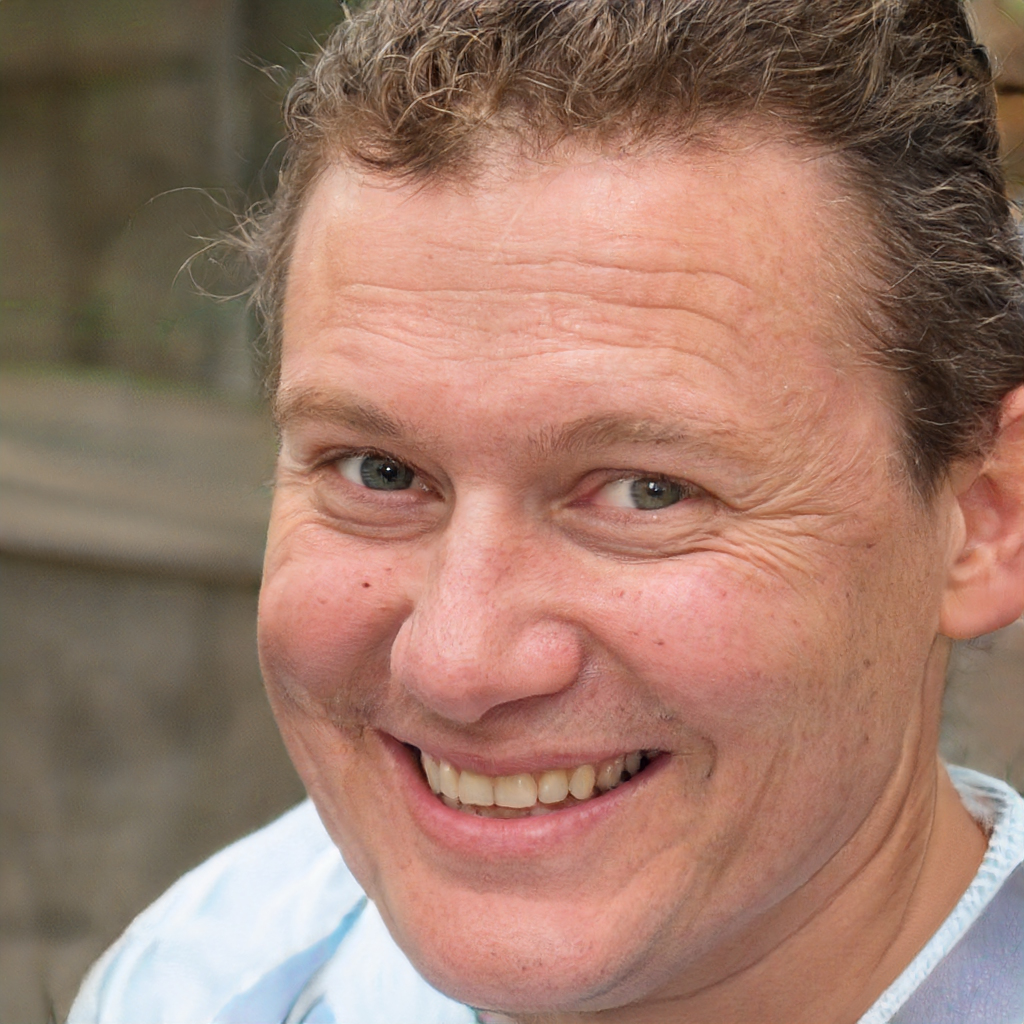
Gender: Male